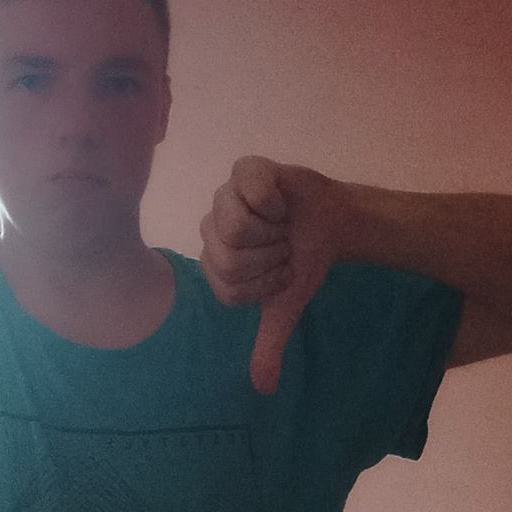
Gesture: dislike